Joseph Pulitzer

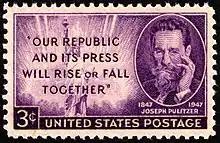
Joseph Pulitzer commemorative stamp, issued in 1947

Pulitzer's health problems (blindness, depression, and acute noise sensitivity) caused a rapid deterioration, and he had to withdraw from the daily management of the newspaper. He continued to manage the paper from his New York mansion, his winter retreat at the Jekyll Island Club on Jekyll Island, Georgia, and his summer vacation retreat in Bar Harbor, Maine.